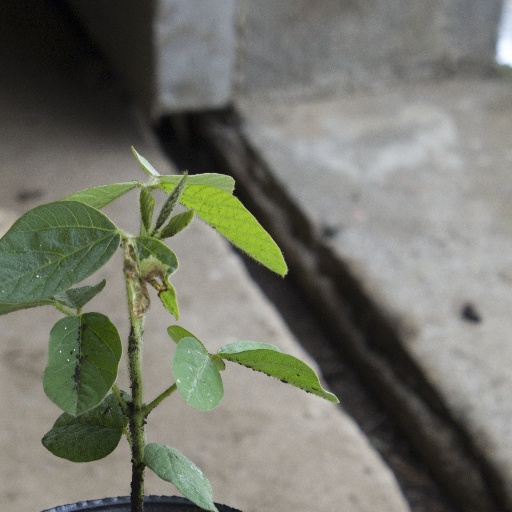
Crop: soybean